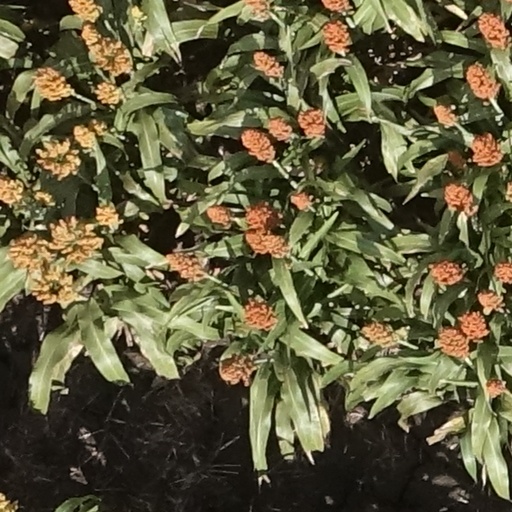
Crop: sorghum